Netherlands–United Kingdom relations

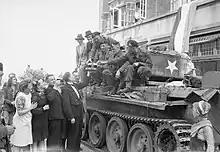
The crew of a Cromwell tank is welcomed by Dutch civilians in Eindhoven, 19 September 1944

In the mid-seventeenth century, after the Dutch had made peace in their war of independence from Spain and the former Kingdoms of England, Scotland and Ireland were being united under Cromwell's Commonwealth, Oliver St John was sent to Holland to moot the possibility of unifying the Dutch Republic with the Commonwealth, as fellow Protestant, seafaring republics, though the plan did not come to pass.